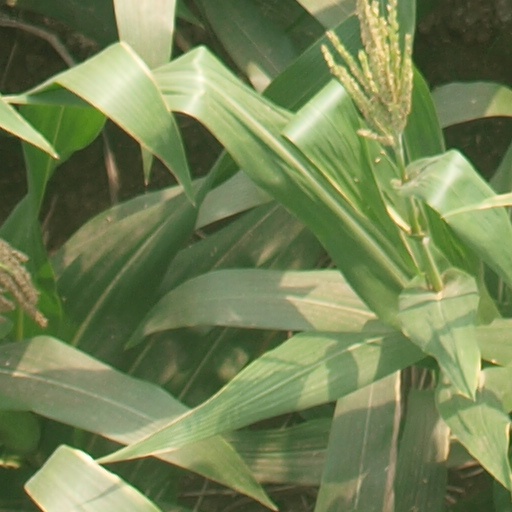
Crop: maize; corn